Rudolf Koller

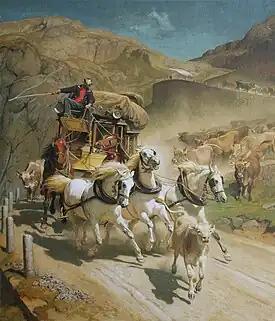
"Gotthardpost", 1873

After he left the Industrial School in Zurich, in October 1843, Koller began studying under the art teacher Jacques Schweizer, the portrait painter Johann Rudolf Obrist, and the landscape painter Johann Jakob Ulrich, and took private painting classes with them. Ulrich, who was a successful painter of landscapes and animals, influenced him further in his choice of themes during his artistic career.